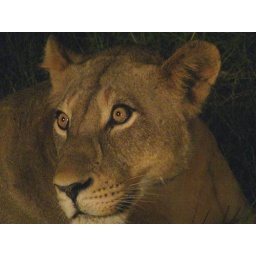
2010 A female lioness lies in the road